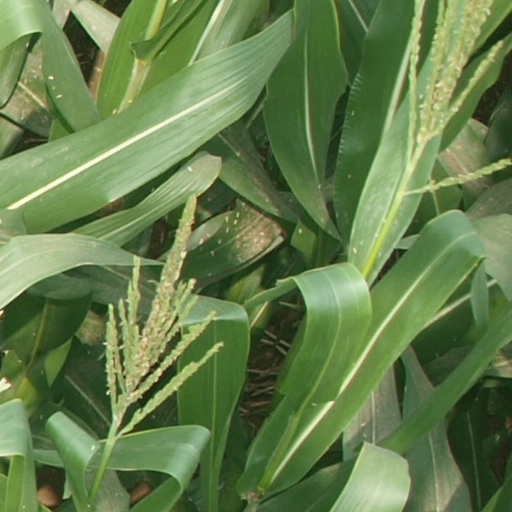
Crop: maize; corn